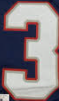
Number: 3